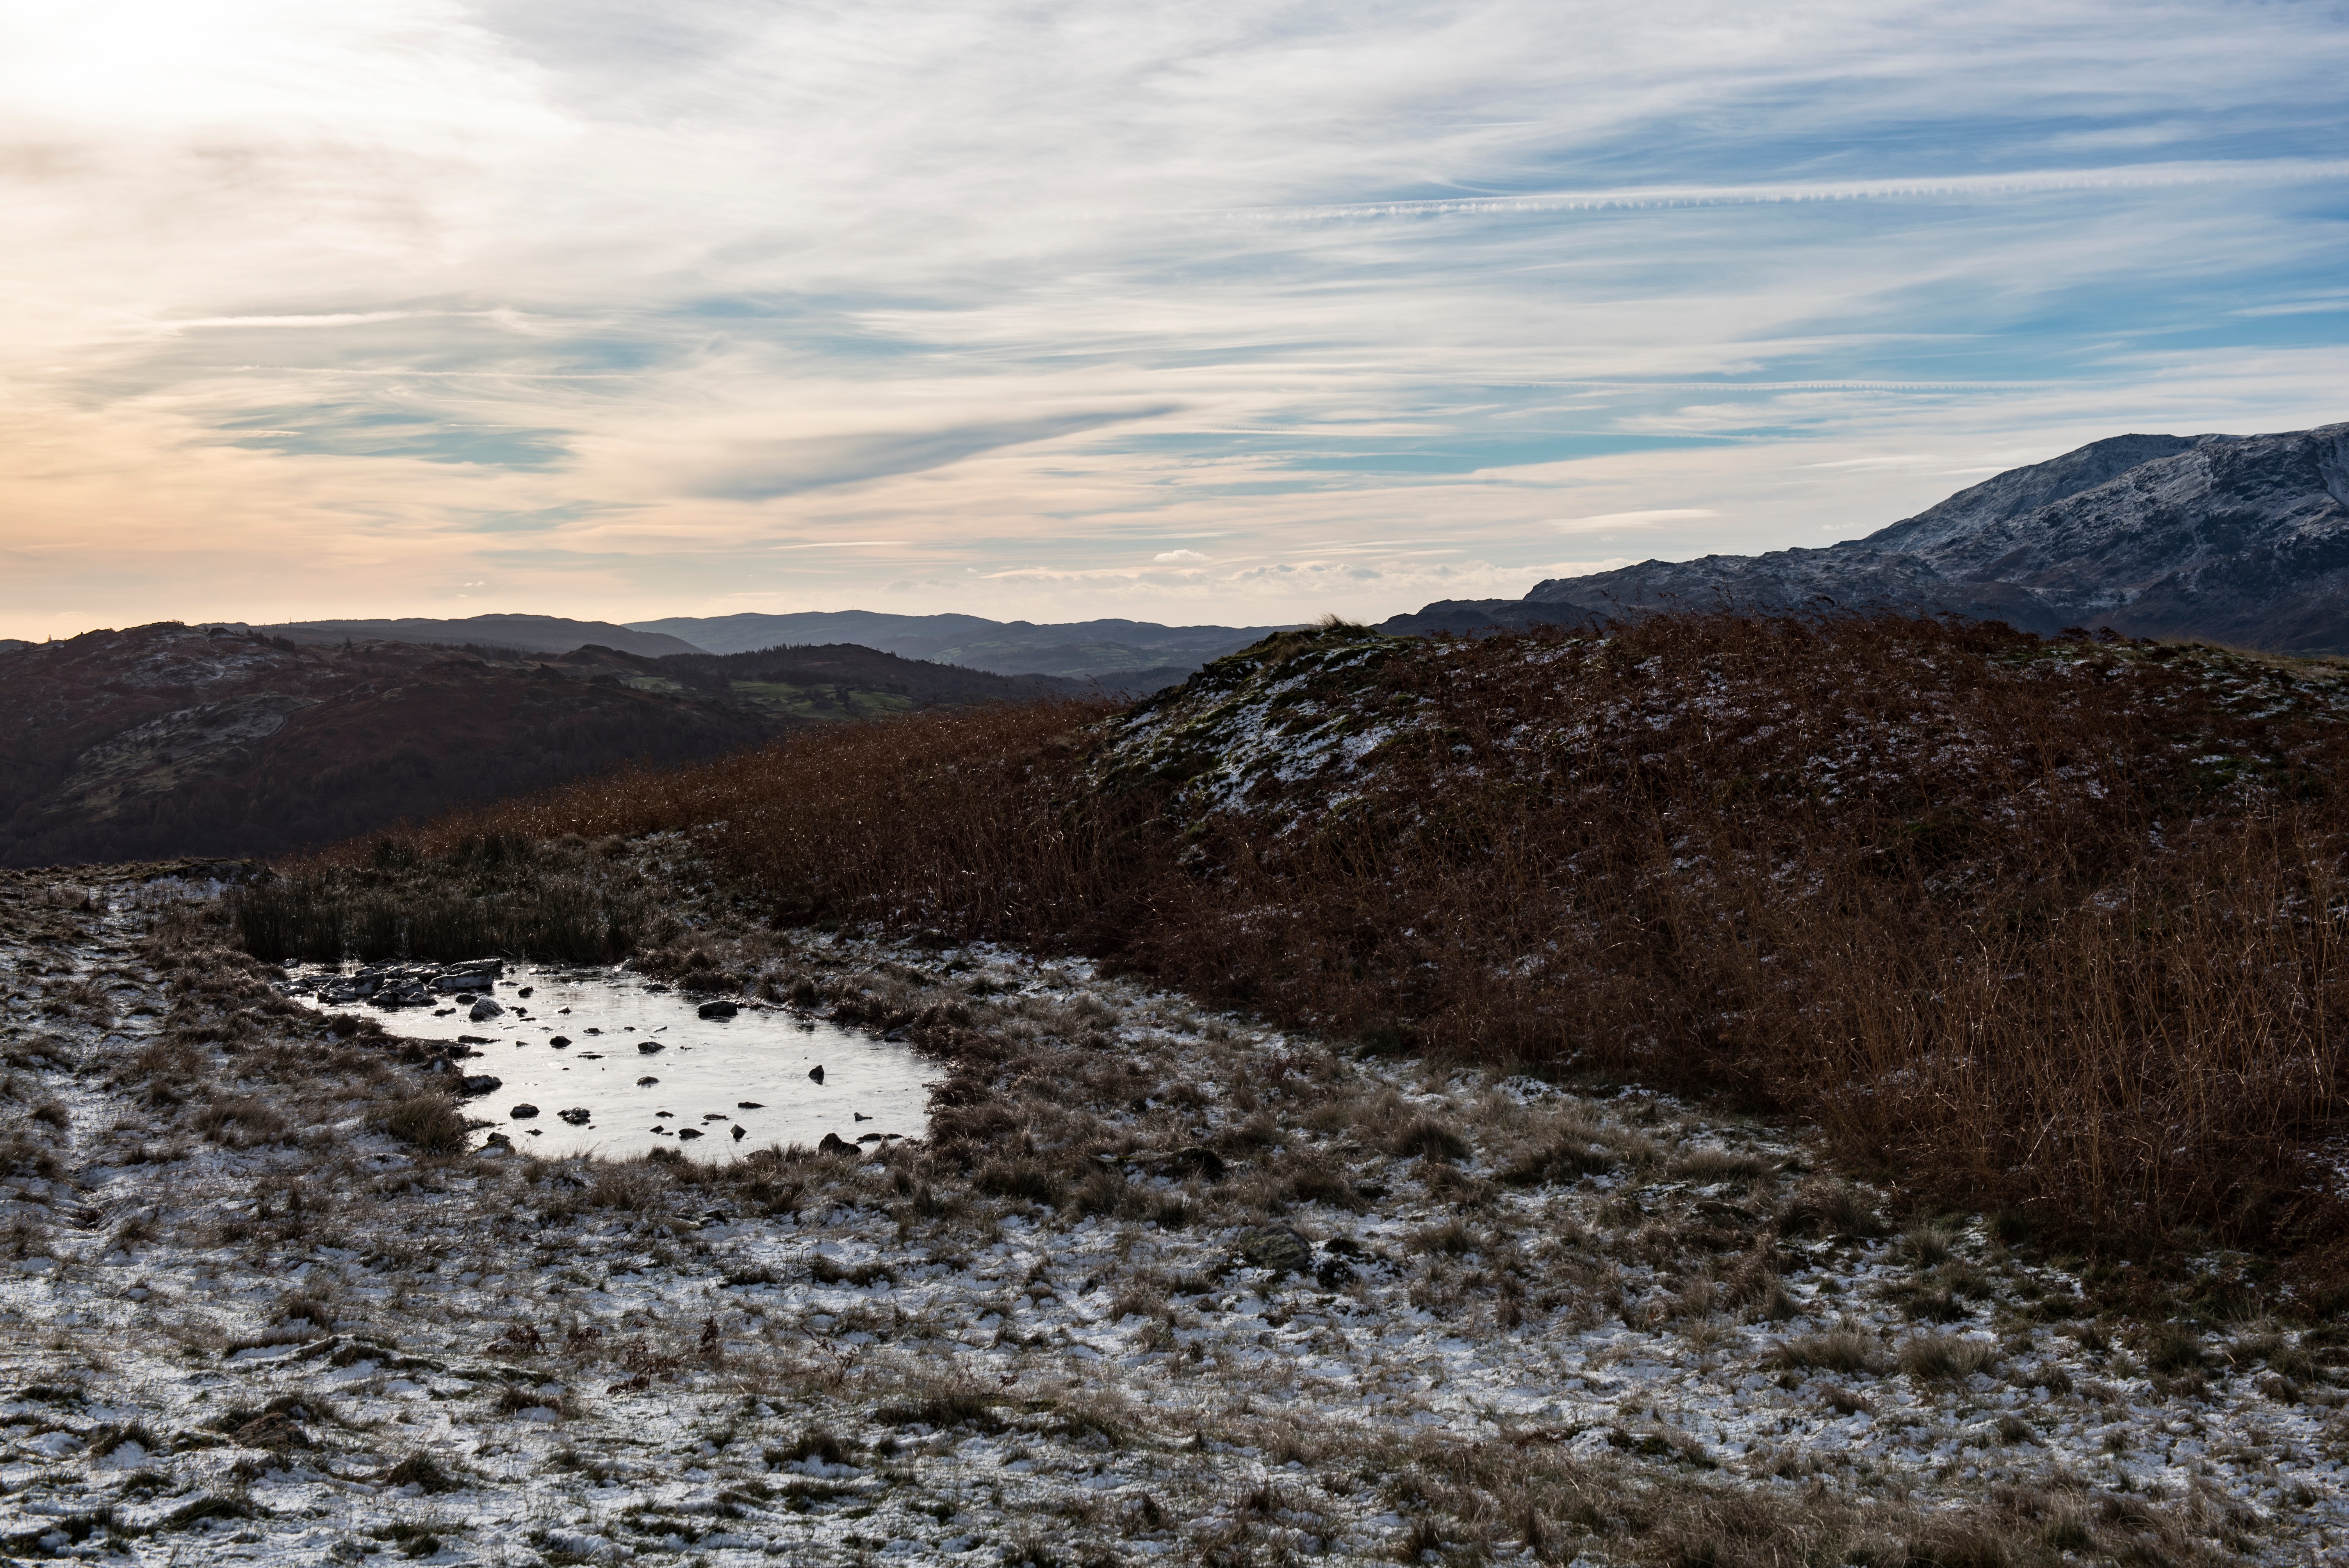
landscape, sea, nature, rock, wilderness, mountain, snow, winter, cloud, hill, lake, mountain range, weather, highland, season, ridge, summit, plateau, fell, loch, tundra, landform, geographical feature, mountainous landforms